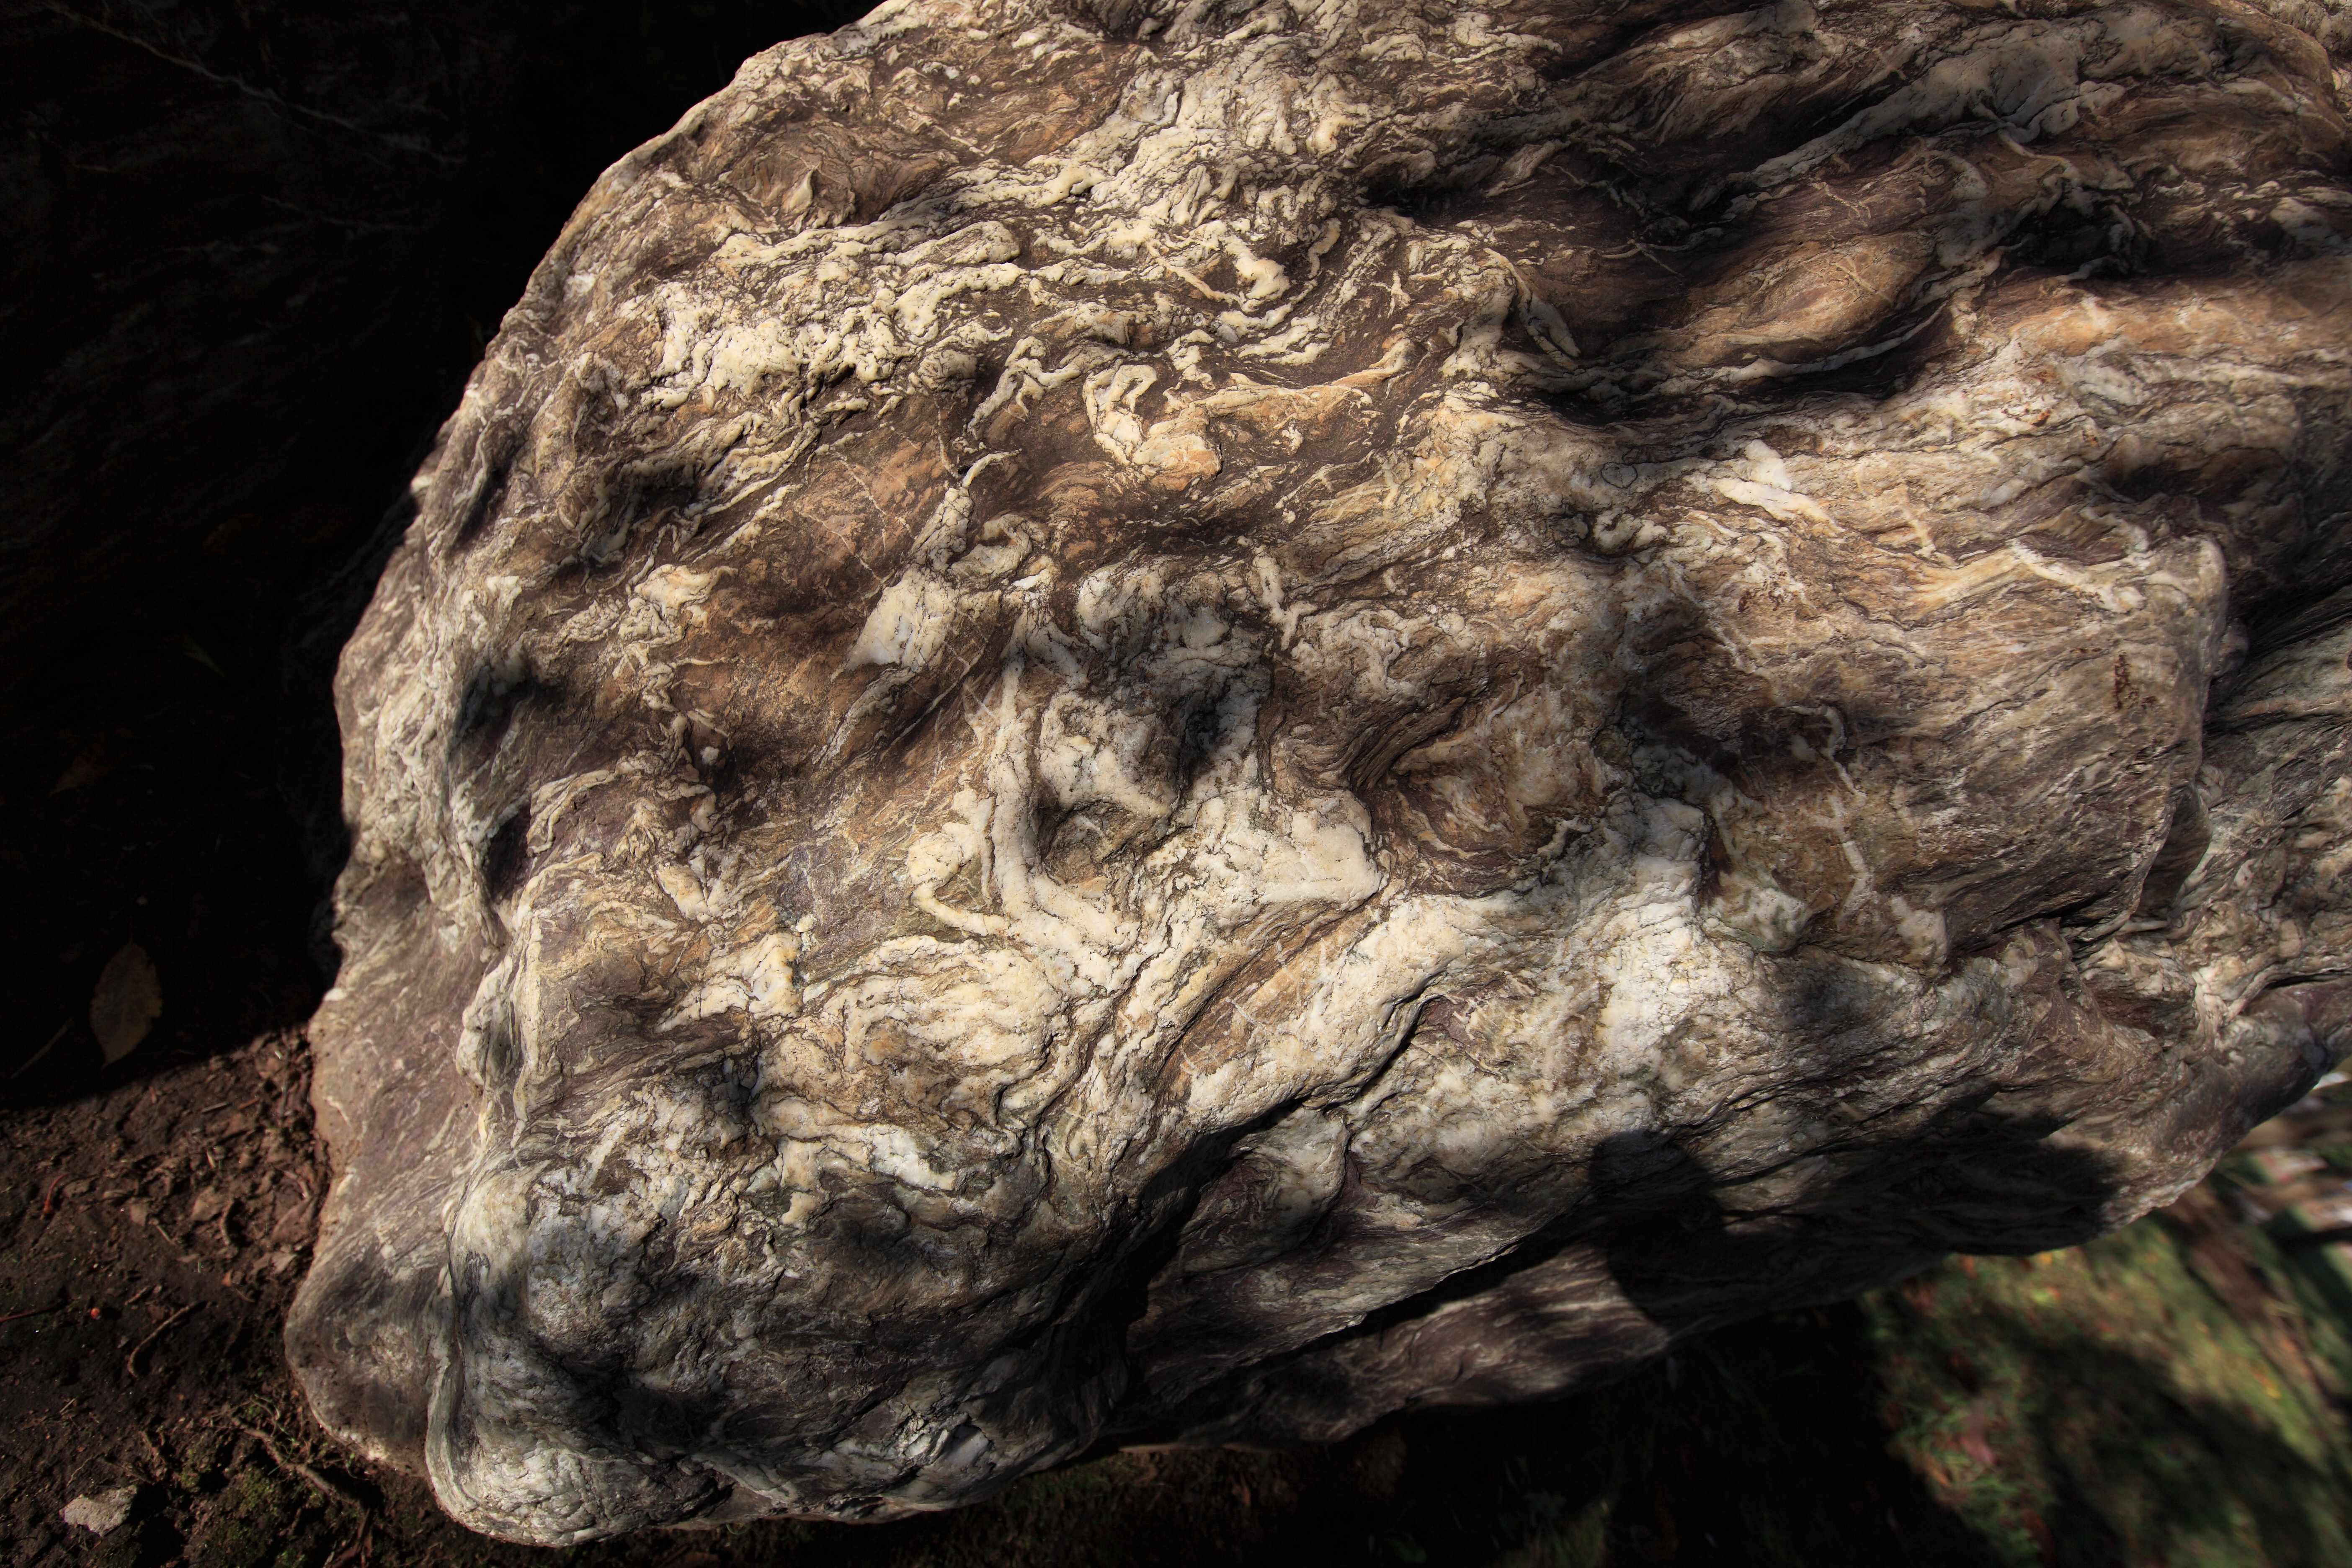
tree, rock, formation, cave, high, material, rocks, geology, 5d, hires, markii, hi, res, resolution, chiba, kashiwa